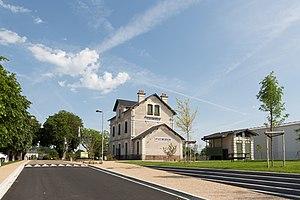
Gare de Mortagne-sur-Sèvre
La gare de Mortagne-sur-Sèvre est une gare ferroviaire française de la ligne de Vouvant - Cezais à Saint-Christophe-du-Bois, située sur le territoire de la commune de Mortagne-sur-Sèvre, dans le département de Vendée en région Pays de la Loire.